4-6-2

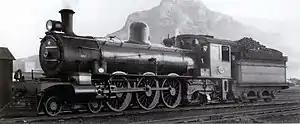
Ex CGR Karoo Class, SAR Class 5A

The first locomotives with a Pacific wheel arrangement in the Cape were two tank locomotives that entered service in 1896 on the private Metropolitan and Suburban Railway that operated a suburban passenger service between Cape Town and Sea Point. In 1901, both locomotives were sold to the Mashonaland Railway.